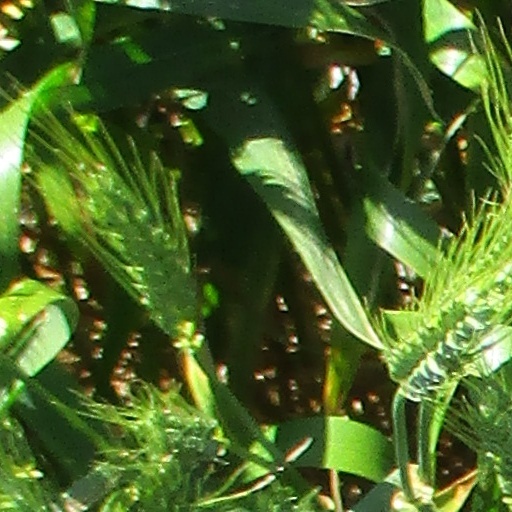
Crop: wheat